Frederick Philipse II

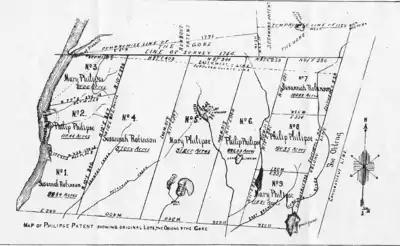
A map of Philipse Patent (showing the Oblong and Gore)

Upon his death Philipsburg Manor was bequeathed to his son, who became Frederick Philipse III, the 3rd Lord of Philipsburg Manor. The Highland Patent (Philipse Patent) was divided (in equal portions) among Frederick's other surviving offspring, Philip, Mary, and Susanna Philipse. Later known as the Philipse Patent, the roughly 250 square mile parcel became today's Putnam County, New York.